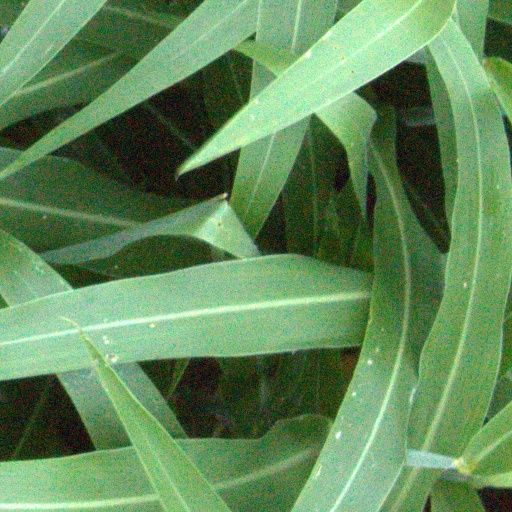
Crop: sorghum